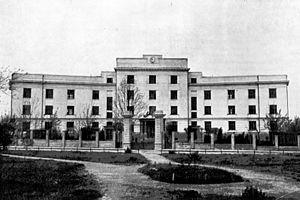
Les archives de Yougoslavie sont situées à Belgrade, la capitale de la Serbie. Elles recueillent et protègent tous les documents produits par les corps d'État et les organisations de la Yougoslavie de 1918 à 2006. En tant qu'institution culturelle, elle dispose d'un musée et d'une bibliothèque. Le bâtiment des archives est situé dans le quartier belgradois de Senjak, l'un des plus élégants de la capitale serbe ; ce quartier fait lui-même partie du secteur historique et culturel de Topčider. En l'état, les archives constituent la plus grande collection sur l'histoire de la Yougoslavie. Le bâtiment des archives, construit entre 1930 et 1933, figure sur la liste des biens culturels de la Ville de Belgrade.